Iván Darío Maldonado Bello

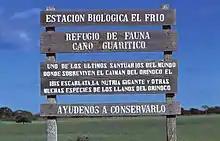
Entry sign of the El Frío Biological Station

Together with biologist Javier Castroviejo, he created the El Frio Biological Station (EBEF) in 1977. The main objectives were the conservation of the national flora and fauna as well as the promotion of Venezuela and its plains at the national and international level. Dozens of documentaries, more than a dozen doctoral theses, 20 undergraduate theses, dozens of presentations at conferences, Master's courses, informative publications, and more than 200 scientific publications were carried out in its facilities.